Jacques Drevet

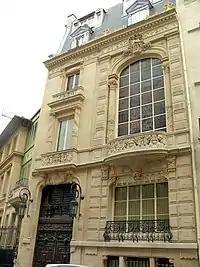
The

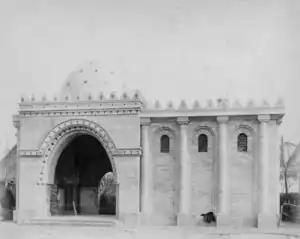
The Iranian Pavilion at the Exposition Universelle (1889)

Jacques Drevet (3 May 1832, Villefranche-sur-Saône – 11 May 1900, La Baule-Escoublac) was a French architect; primarily known for works in an Orientalist style.